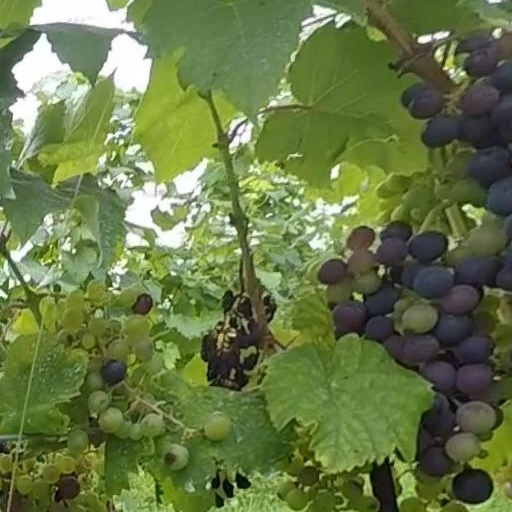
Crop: grape